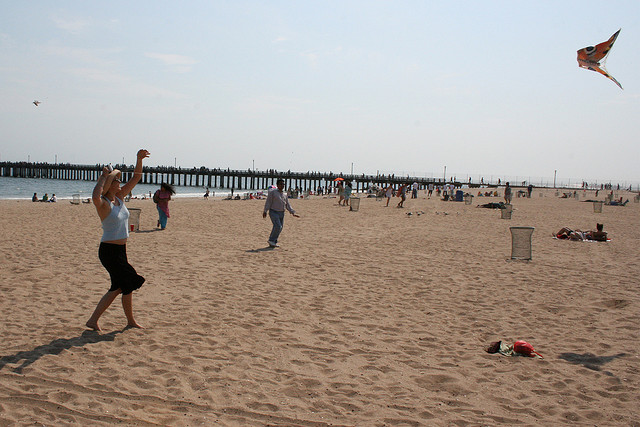
user: Given an image and a question. Answer the question in a short answer. Question: What day is it common for people to do the activity that the woman is doing here? Short Answer:
assistant: saturday